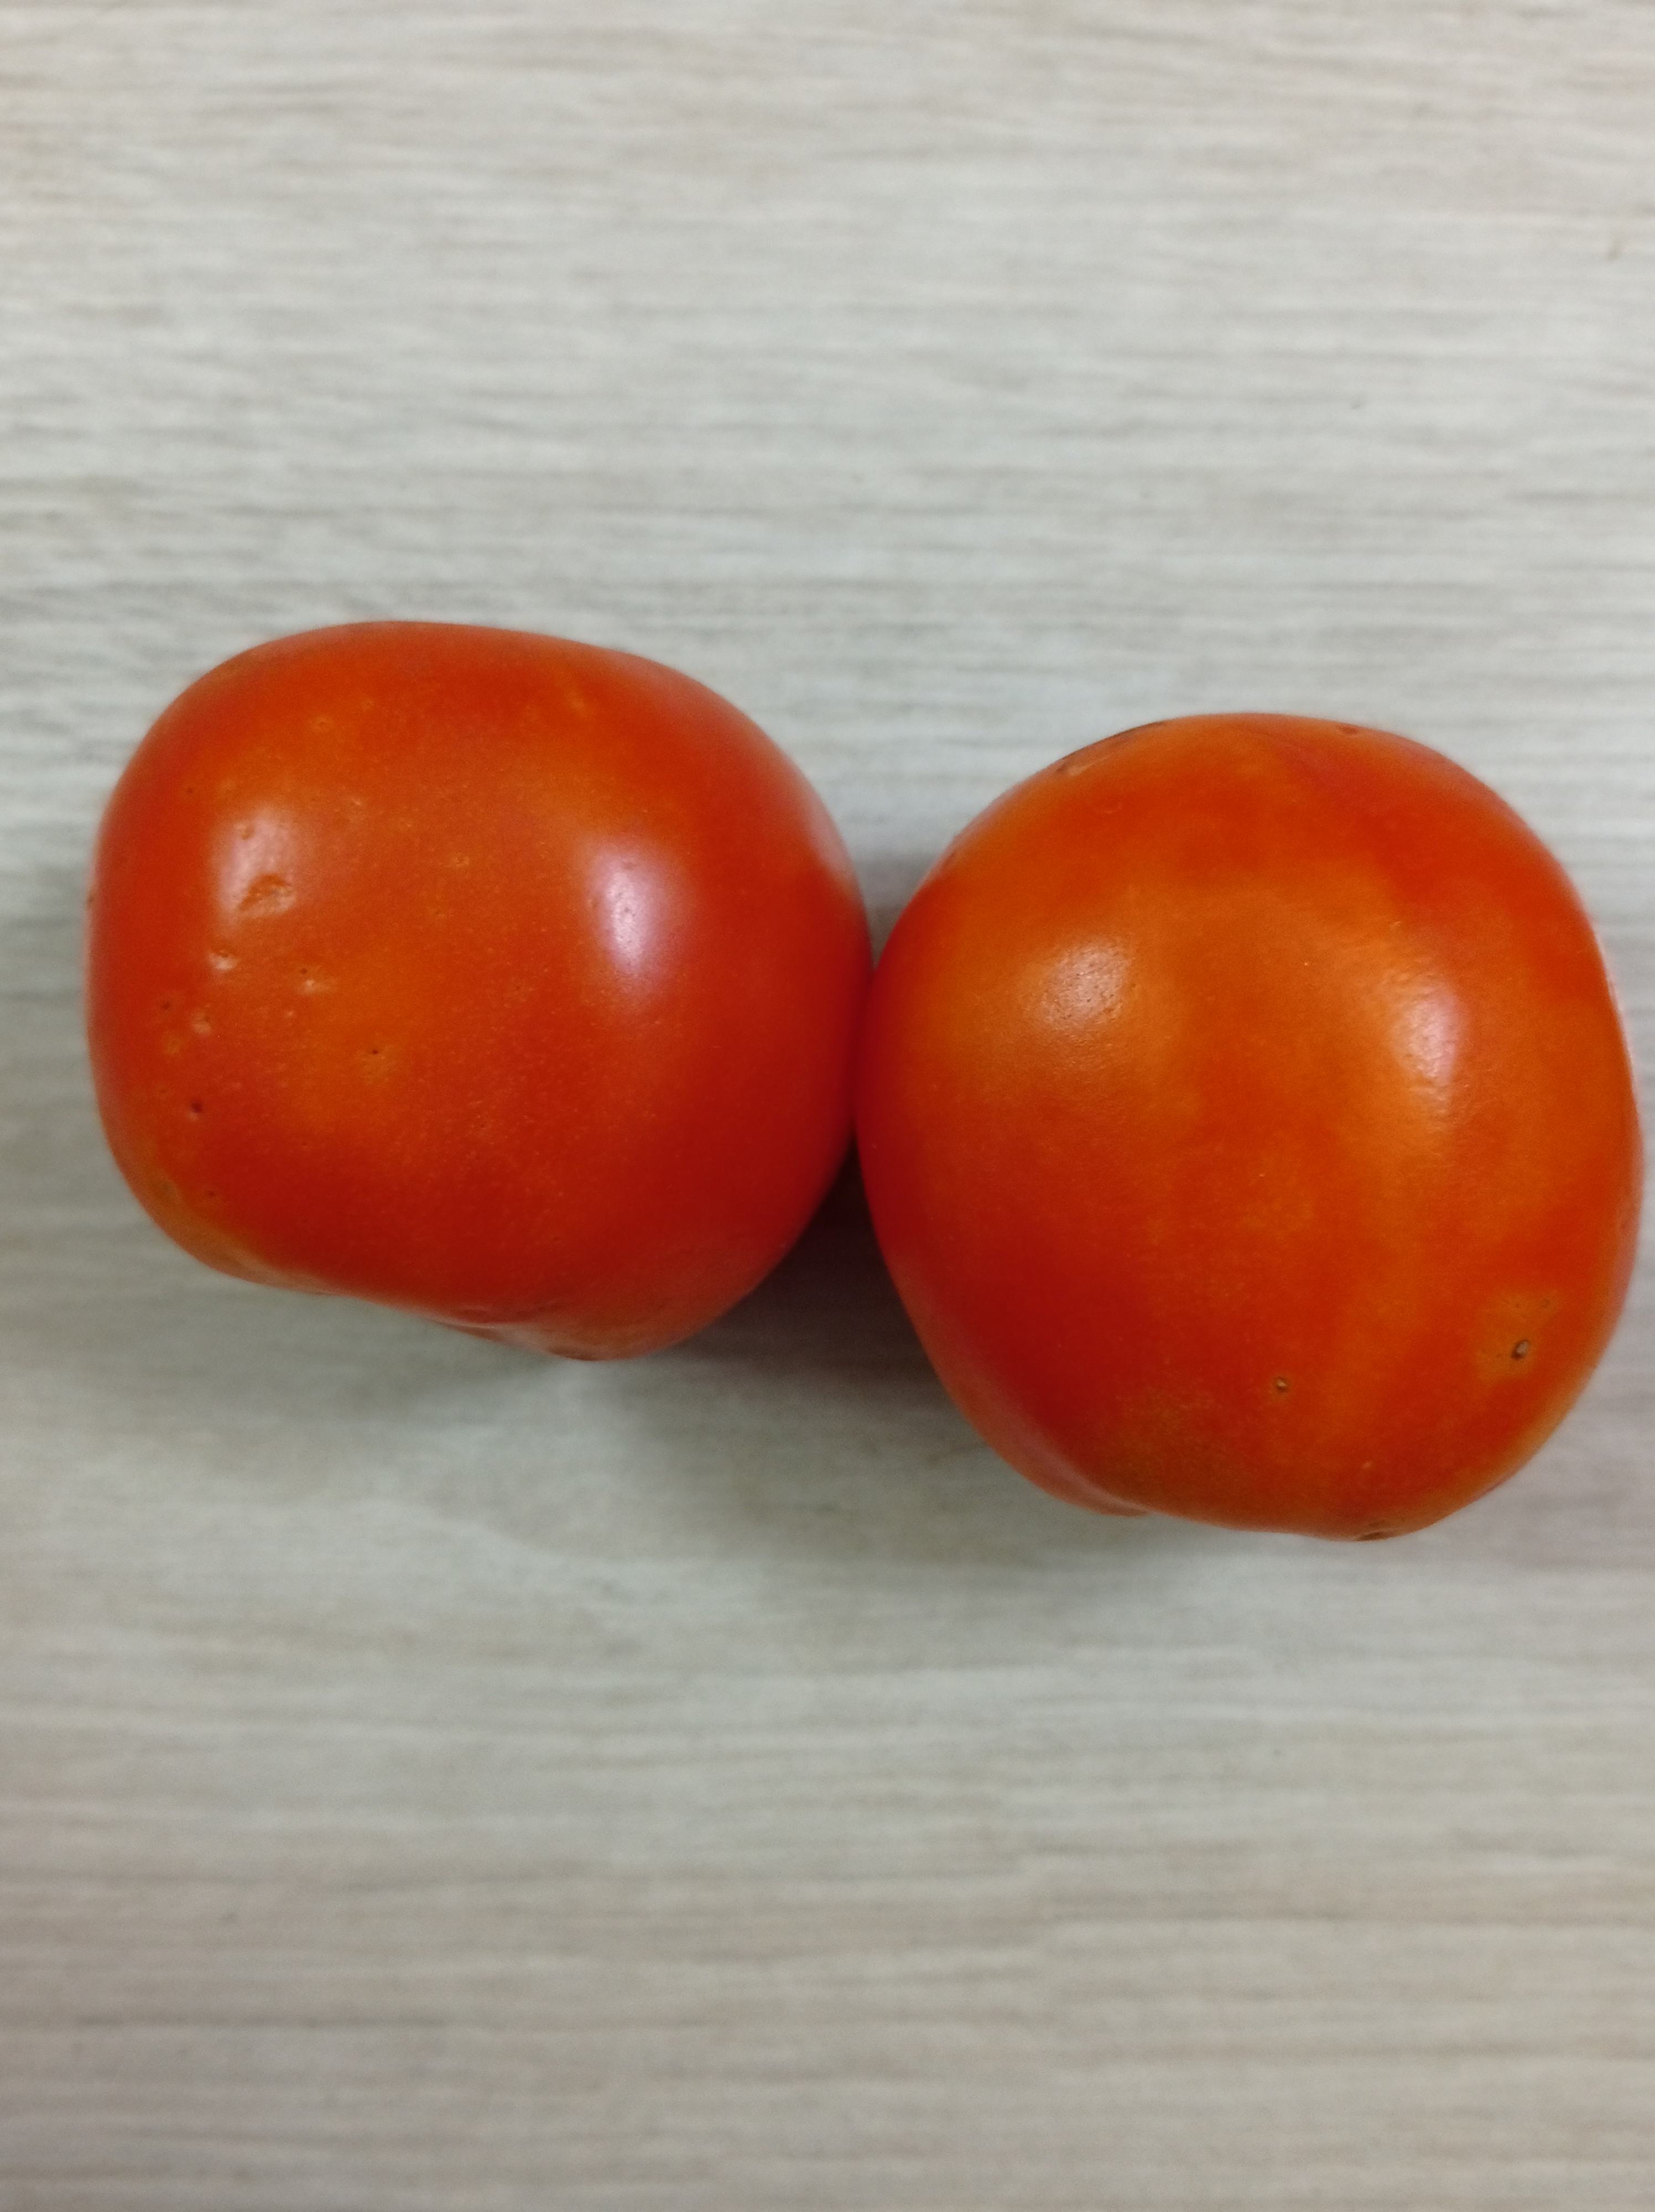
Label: Fresh